James Geddes (engineer)

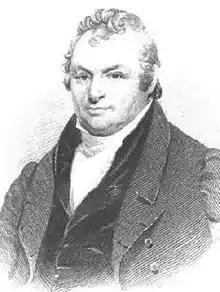

James Geddes (July 22, 1763 – August 19, 1838) was born in Carlisle in the Province of Pennsylvania and was a prominent engineer, surveyor, New York State legislator and U.S. Congressman who was instrumental in the planning of the Erie Canal and other canals in the United States. He was also at the forefront of development of the salt industry at Onondaga Lake near Syracuse, New York beginning in 1794.